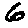
Label: 6